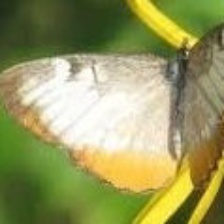
Species: MESTRA